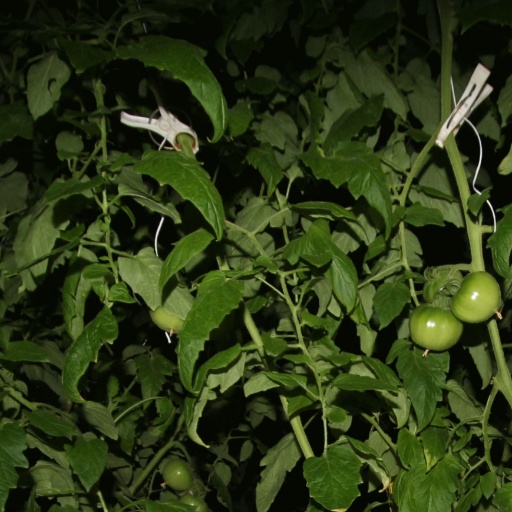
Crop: tomato